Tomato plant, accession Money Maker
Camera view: horizontal (90 deg, fisheye); turntable rotation: 30 degrees
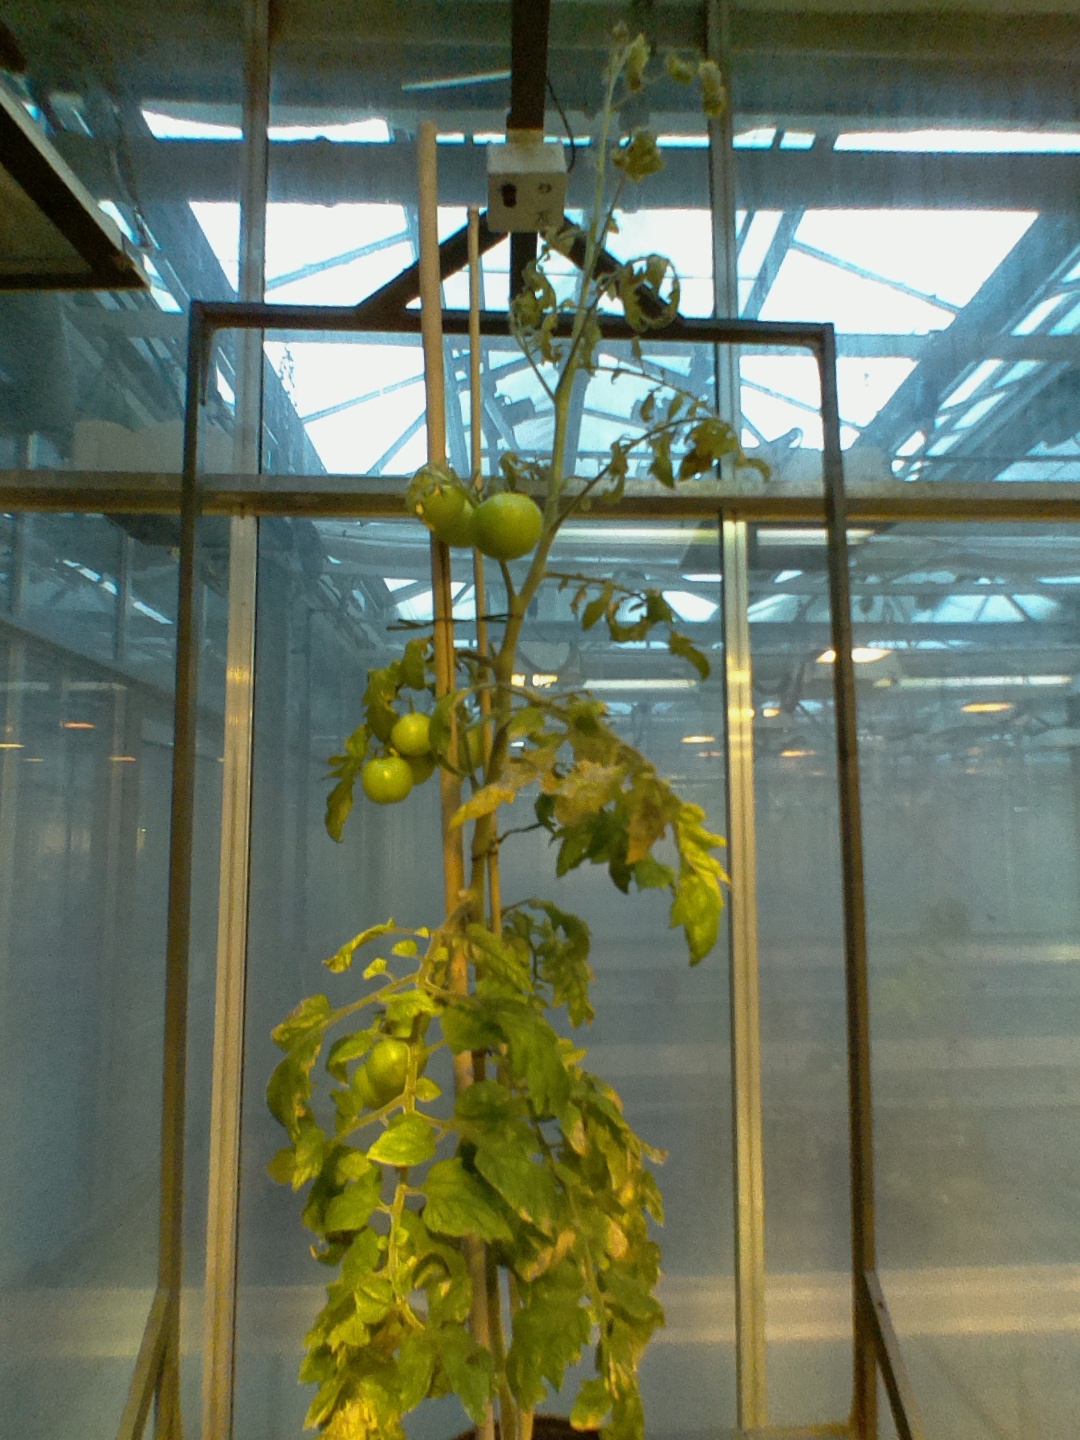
BBCH growth stage 79: 90% -100% of final fruit size